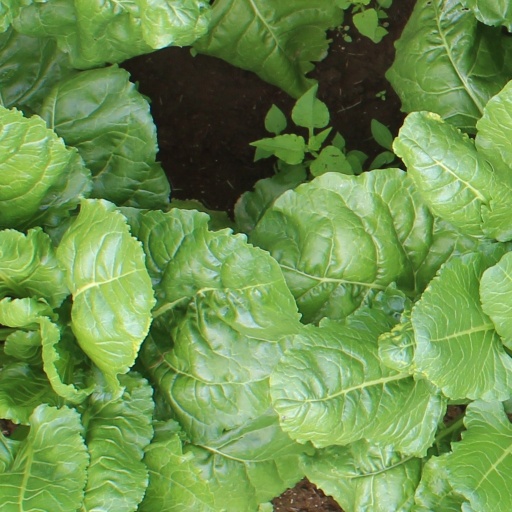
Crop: sugar beet